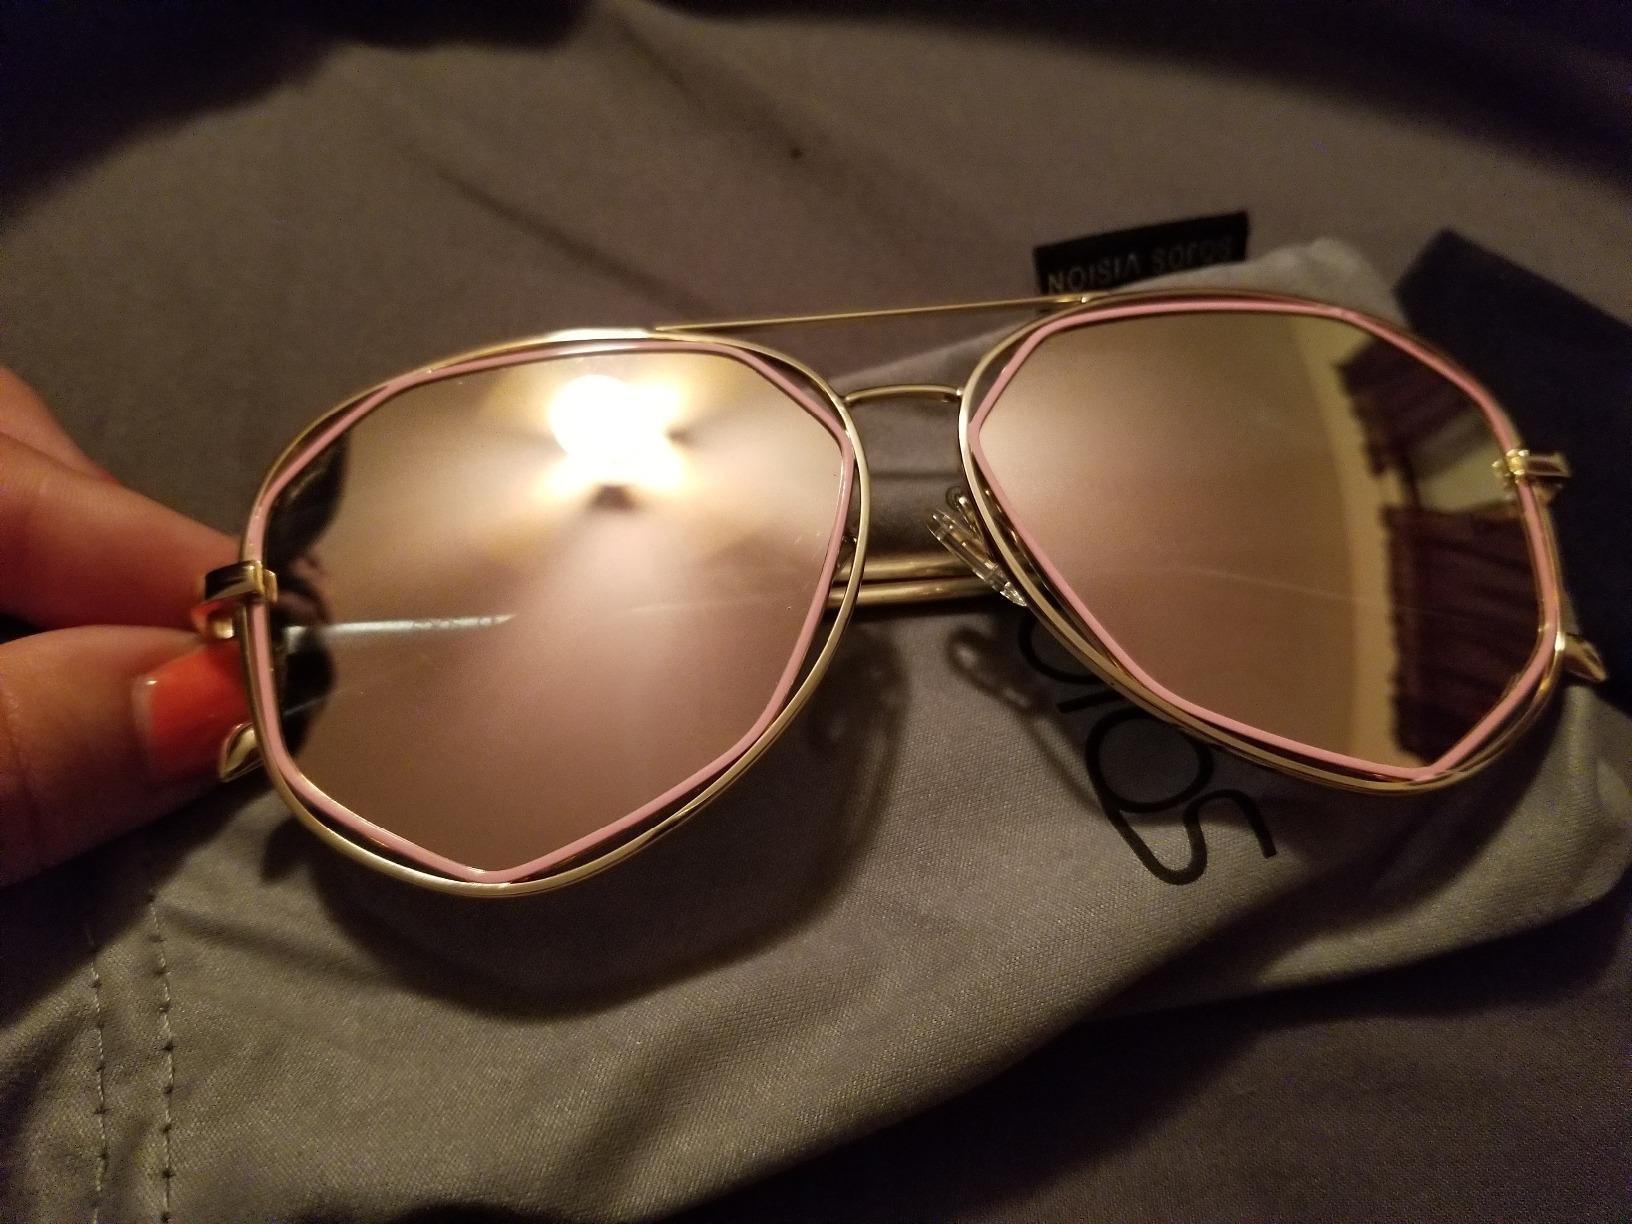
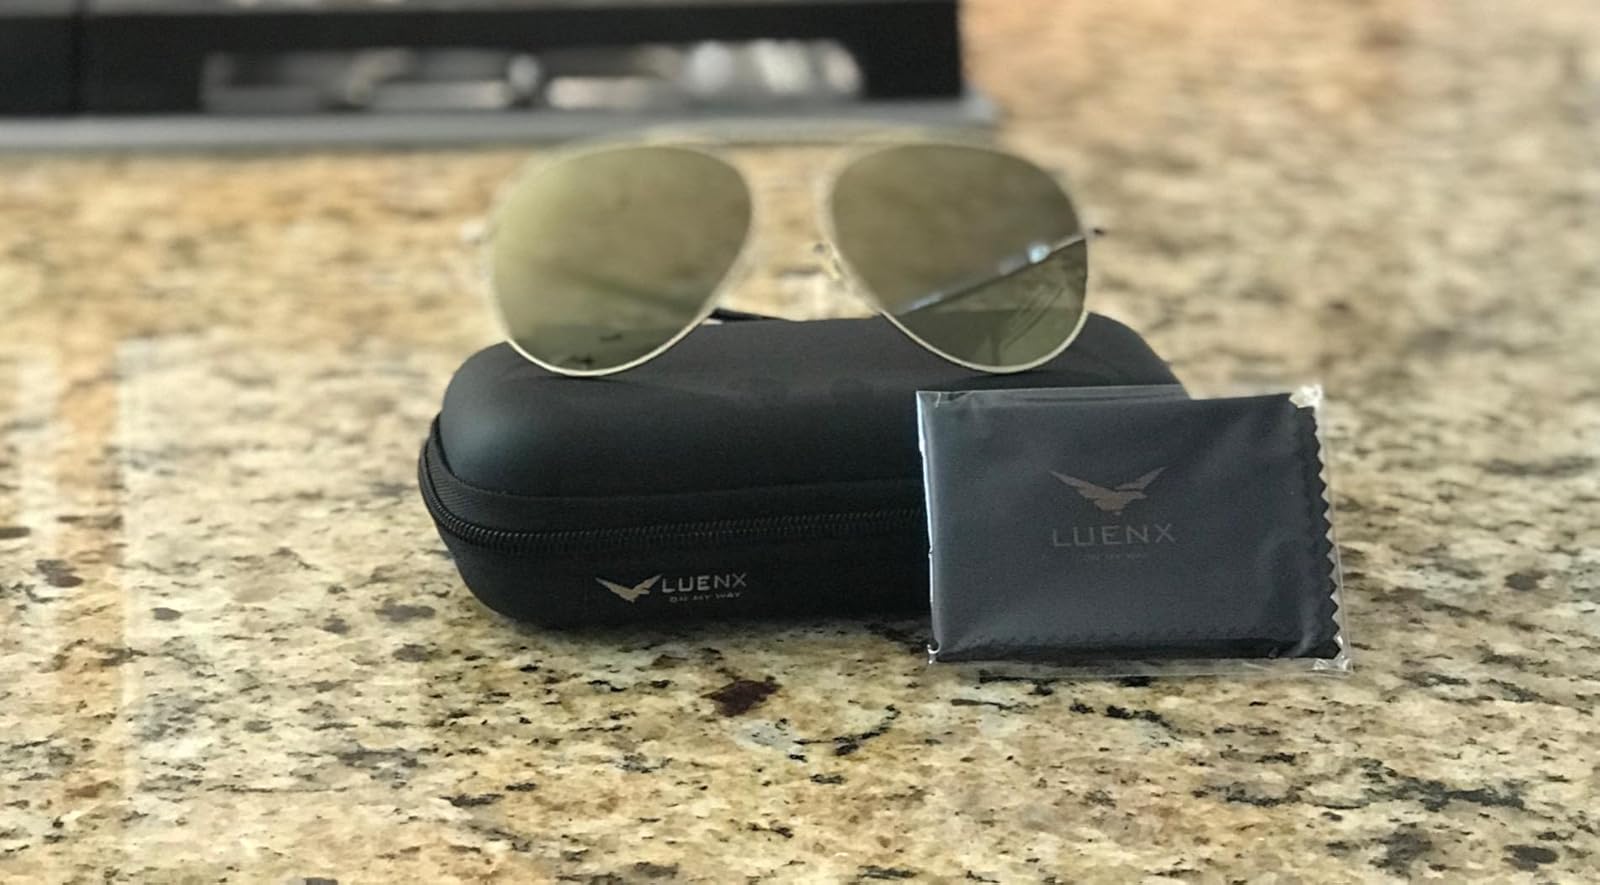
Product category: accessories_sunglasses
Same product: no